Heatherbank House

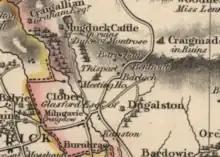
Extract of John Thomson's Atlas of 1832 showing a "Meeting House" at the location of Heatherbank

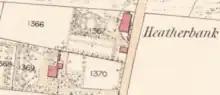
25 inch to 1 mile OS Map of 1860 showing Heatherbank's outline much as it is today

It is unclear when Heatherbank House was constructed. John Thomson's Atlas of Scotland (published 1832) clearly shows a building marked as a "Meeting House" in the location of the modern day house. Deeds show that the property/land was sold by James Burns (Scottish shipowner) to John Blackwood (bleacher) on 5 May 1838.